Légua

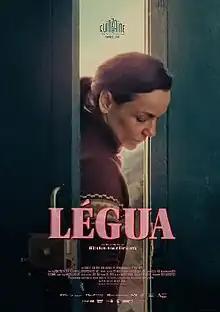
Cannes release poster

Légua is a 2023 drama film directed by João Miller Guerra & Filipa Reis who co-wrote with Sara Morais, José Filipe Costa and Letícia Simões. It stars Carla Maciel and Fátima Soares accompanied by Vitória Nogueira da Silva, Sara Machado, Paulo Calatré and Manuel Mozos. It is a co-production between Portugal, France and Italy.